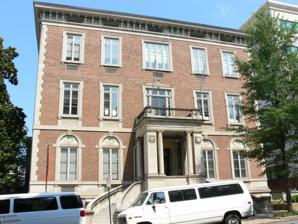
Building: Young Women's Christian Association (Richmond, Virginia)
Country: United States of America
Year built: 1914
United States historic place Young Women's Christian Association U.S. National Register of Historic Places Virginia Landmarks Register Young Women's Christian Association, July 2011 Show map of Virginia Show map of the United States Location 6 N. 5th St., Richmond, Virginia Coordinates 37°32′26″N 77°26′25″W / 37.54056°N 77.44028°W / 37.54056; -77.44028 Area 0.3 acres (0.12 ha) Built 1913 ( 1913 ) -1914 Architect Noland & Baskervill Architectural style Renaissance NRHP reference No. 84003578 VLR No. 127-0300 Significant dates Added to NRHP May 3, 1984 Designated VLR March 20, 1984 Young Women's Christian Association is a historic YWCA building in Richmond, Virginia . It was built in 1913–1914, and is a three-story, five-bay, brick and stone Renaissance Revival style building. The two-story rear block contains the gymnasium . The building features an elaborately designed entry portico with a curved exterior staircase. It was listed on the National Register of Historic Places in 1984. References